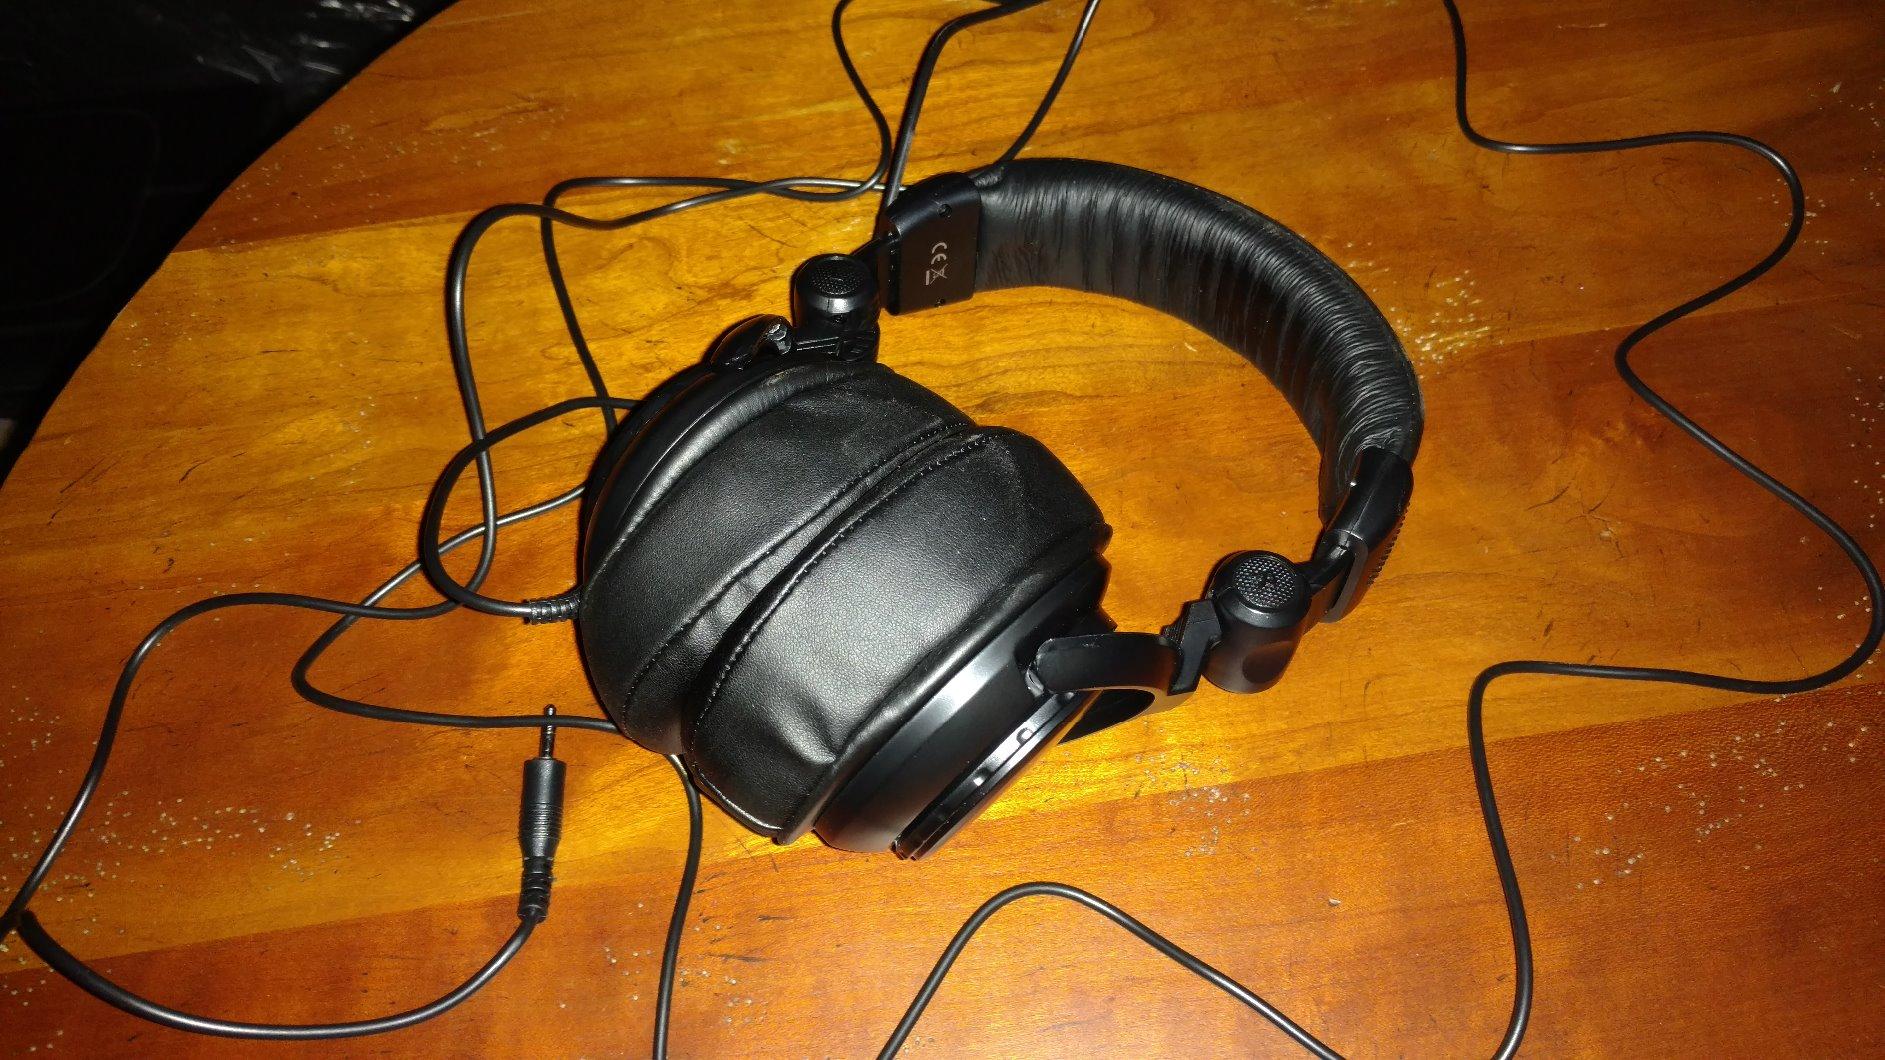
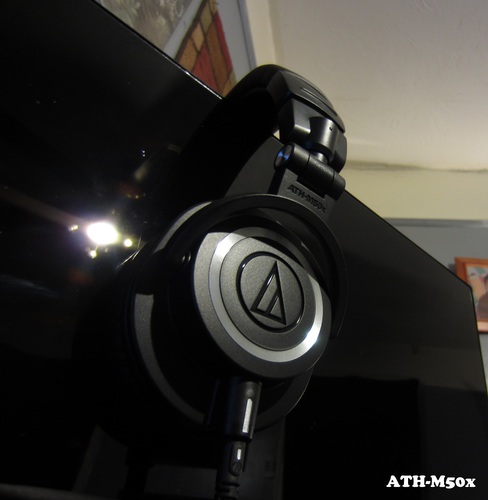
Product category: headphones
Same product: no